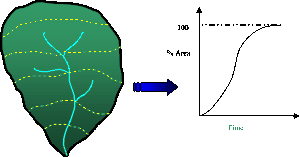
Temps de concentration
Le temps de concentration est un concept utilisé en hydrologie pour mesurer la réponse d'un bassin versant à un événement pluvieux. Il est défini comme le temps nécessaire à une goutte d'eau de pluie pour parcourir la distance depuis le point le plus éloigné de l'exutoire d'un bassin jusqu'à celui-ci. Le temps de concentration est fonction de nombreux paramètres tels que la topographie, la géologie, l'utilisation des terres dans le bassin versant, l'imperméabilité des sols, etc.
Le temps de concentration est un concept utilisé en hydrologie pour mesurer la réponse d'un bassin versant à un événement pluvieux. Il est défini comme le temps nécessaire à une goutte d'eau de pluie pour parcourir la distance depuis le point le plus éloigné de l'exutoire d'un bassin jusqu'à celui-ci. Le temps de concentration est fonction de nombreux paramètres tels que la topographie, la géologie, l'utilisation des terres dans le bassin versant, l'imperméabilité des sols, etc.